In Old Alsace (1933 film)

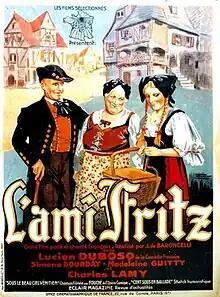

In Old Alsace (French title:L'ami Fritz) is a 1933 French drama film directed by Jacques de Baroncelli and starring Lucien Duboscq, Simone Bourday and Madeleine Guitty. The film's sets were designed by the art director Jean d'Eaubonne. It is based on an 1864 novel by Alexandre Chatrian and Emile Erckmann.